Panamanian Public Forces

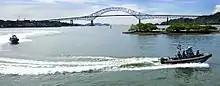
American and Panamanian security forces practice water steering and maneuvering

The following three years were formative for the Panamanian Public Forces. As these institutions endeavored to understand their roles within the greater Government of Panama's strategy and goals, the services struggled for funding, manning, and training to counter Panama's burgeoning threats. While the separate services within the Panamanian Public Forces received varying levels of government support, the Forces writ large respected human rights.